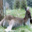
Label: kangaroo